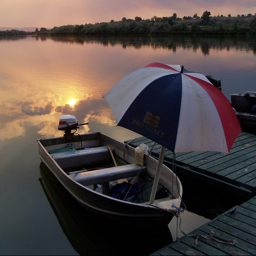
boat sitting at the dock during the sunset
A boat sits at the dock during an enchanting sunset.
A boat and an umbrella on a pier
A umbrella that is sitting in a boat.
Small motorboat with a parasol moored at a dock.